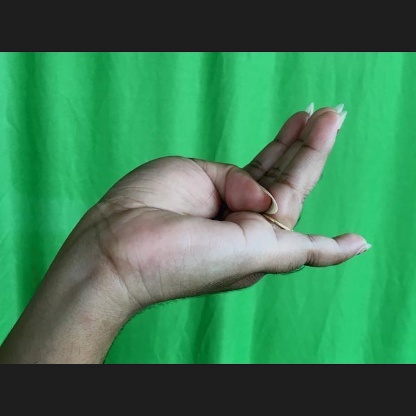
Mudra: Chaturam